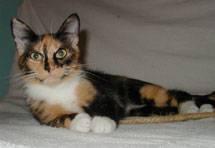
cat